Old Trinity Church

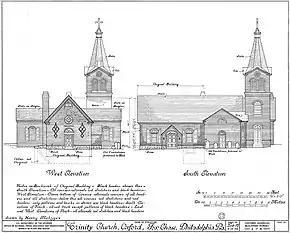
HABS architectural drawing

Church of England services were first held on the site in 1696 in a Quaker meeting house of log construction, built about 1684. The present building was erected in 1711 of red and black brick believed to have been ballast from ships brought from England.